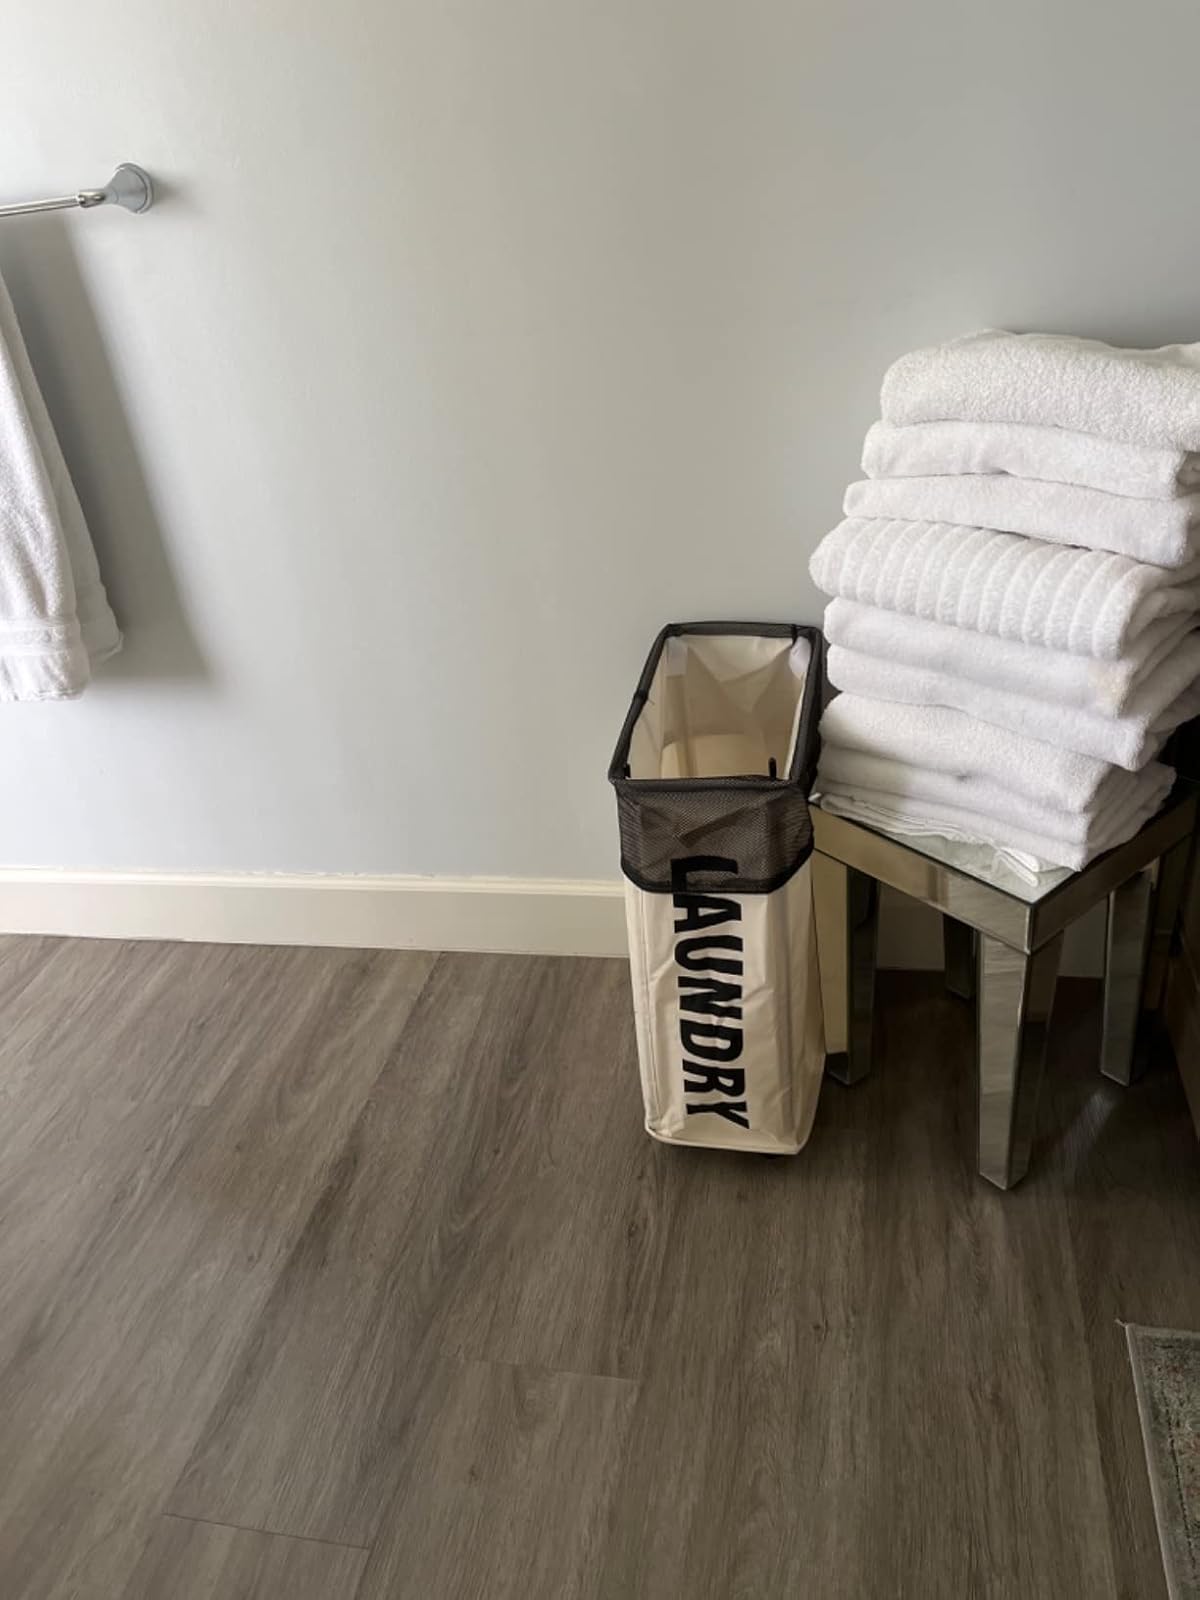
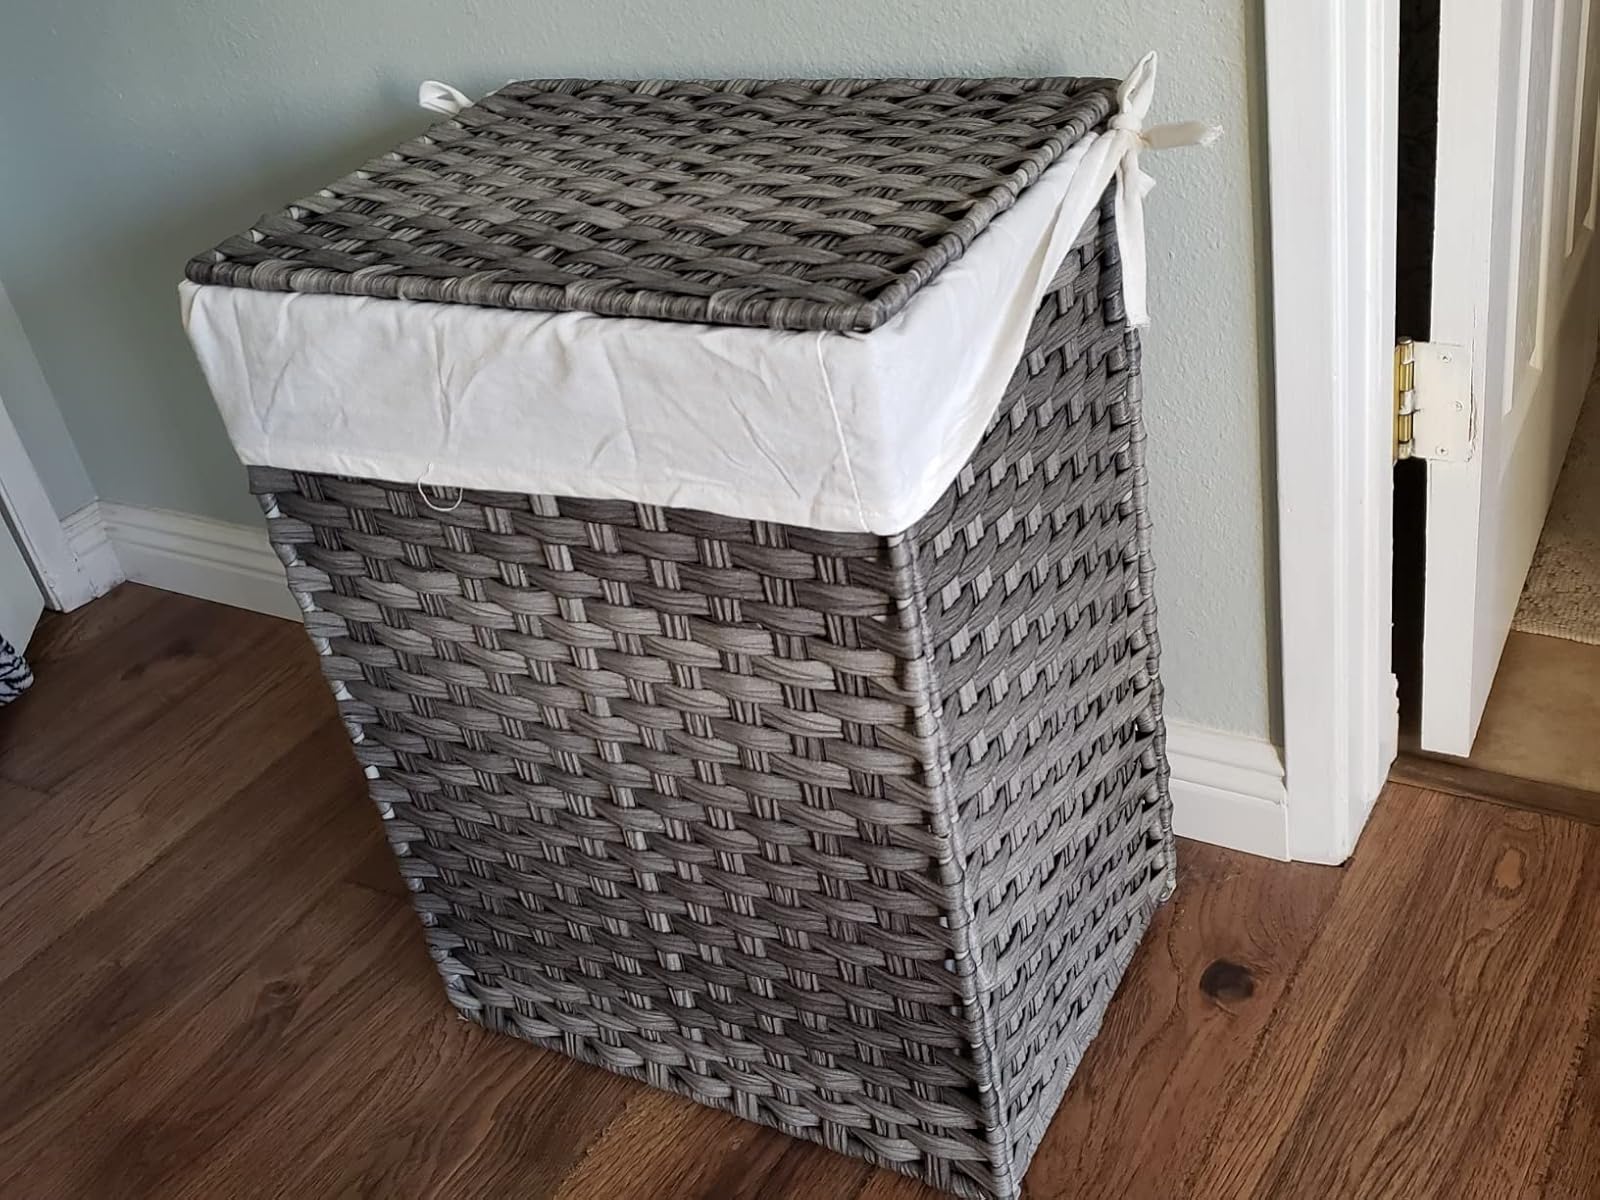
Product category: items_hamper
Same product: no